The ArchAndroid

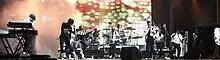
Monáe performing with her band at the 2011 Sudoeste Festival

Monáe has stated that the album's lyrical themes and storyline were heavily influenced by Fritz Lang's "Metropolis". Conceptually, Kot described the album as "a self-empowerment manifesto couched inside a futuristic 'emotion-picture' about an android’s battle to overcome oppression. The notion of space travel and 'new worlds' becomes a metaphor for breaking the chains that enslave minorities of all types – a theme that has a long tradition in African-American music, from Sun Ra and Parliament-Funkadelic to Cannibal Ox and OutKast". "The Atlantic"s Brentin Mock called "The ArchAndroid" "unique, forward-looking, and apoplectic... something of a jitterbug between Prince's 1986 movie "Under the Cherry Moon" and the 1977 Watts movie "Killer of Sheep", and "Daughters of the Dust"". Seth Colter Walls of "Newsweek" described the album as "rocking in parts like "Dirty Mind"–era Prince, unfolding in a suite form that recalls "Abbey Road"s side two, and bumping throughout with the best innovations of contemporary hip-hop".